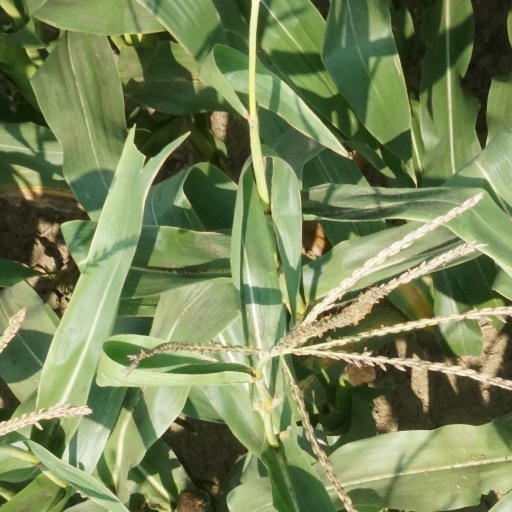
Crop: maize; corn